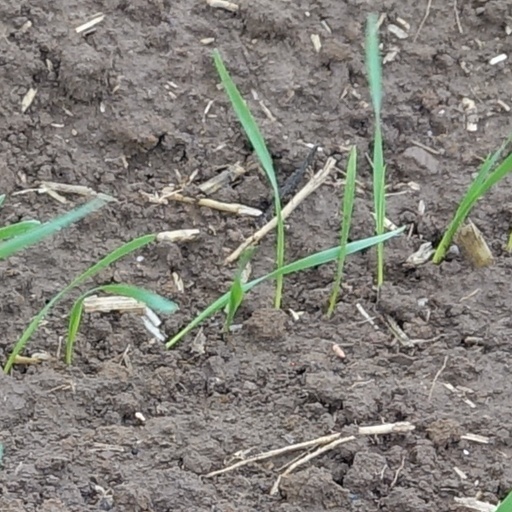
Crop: wheat